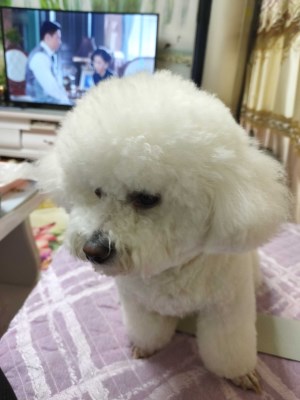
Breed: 3083-n000117-Bichon_Frise